Elron (rail transit)

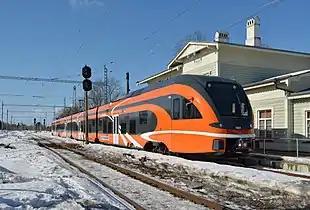
Stadler Flirt in Keila

Elron currently uses 38 Stadler FLIRT electric and diesel-electric trains.